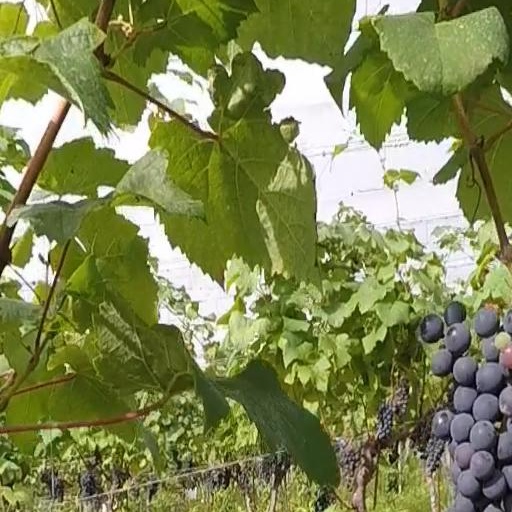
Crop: grape